Michał Kalecki

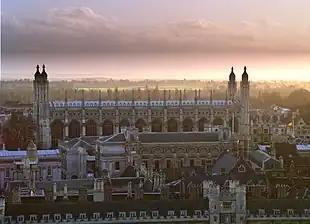
Trinity College, Cambridge

The scholarship enabled Kalecki to travel with his wife to Sweden, where followers of Knut Wicksell were trying to formalize a theory similar to Kalecki's. In Sweden in 1936 he learnt of the publication of Keynes's "General Theory". Kalecki was working on a comprehensive elaboration of the economic ideas he had previously developed, but having found in Keynes's book much of what he was going to say, he interrupted his work and traveled to England. He first visited the London School of Economics and afterward went to Cambridge. Thus began his friendships with Richard Kahn, Joan Robinson and Piero Sraffa, which left an indelible mark on all of them. In 1937 Kalecki met Keynes. The meeting was cool and Keynes kept aloof. Although the conclusions they had reached in their work were very similar, their characters could not have been more different. Kalecki graciously neglected to mention that he had a priority of publication. As Joan Robinson stated: